The Home and the World

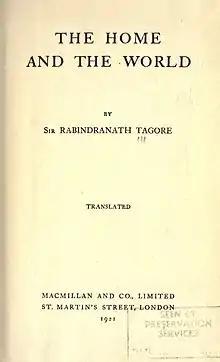
Cover page of English translation

The Home and the World (in the original Bengali, ঘরে বাইরে (Ghôre Baire) lit. "At home and outside") is a 1916 novel by Rabindranath Tagore. The book illustrates the battle Tagore had with himself, between the ideas of Western culture and revolution against the Western culture. These two ideas are portrayed in two of the main characters, Nikhilesh, who is rational and opposes violence, and Sandip, who will let nothing stand in his way from reaching his goals. These two opposing ideals are very important in understanding the history of the Bengal region and its contemporary problems.